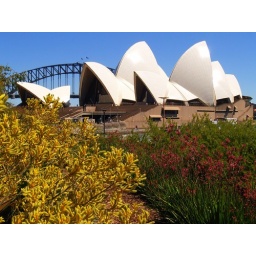
red and yellow kangaroo paws - normally found in WA - these are probably hybridised.